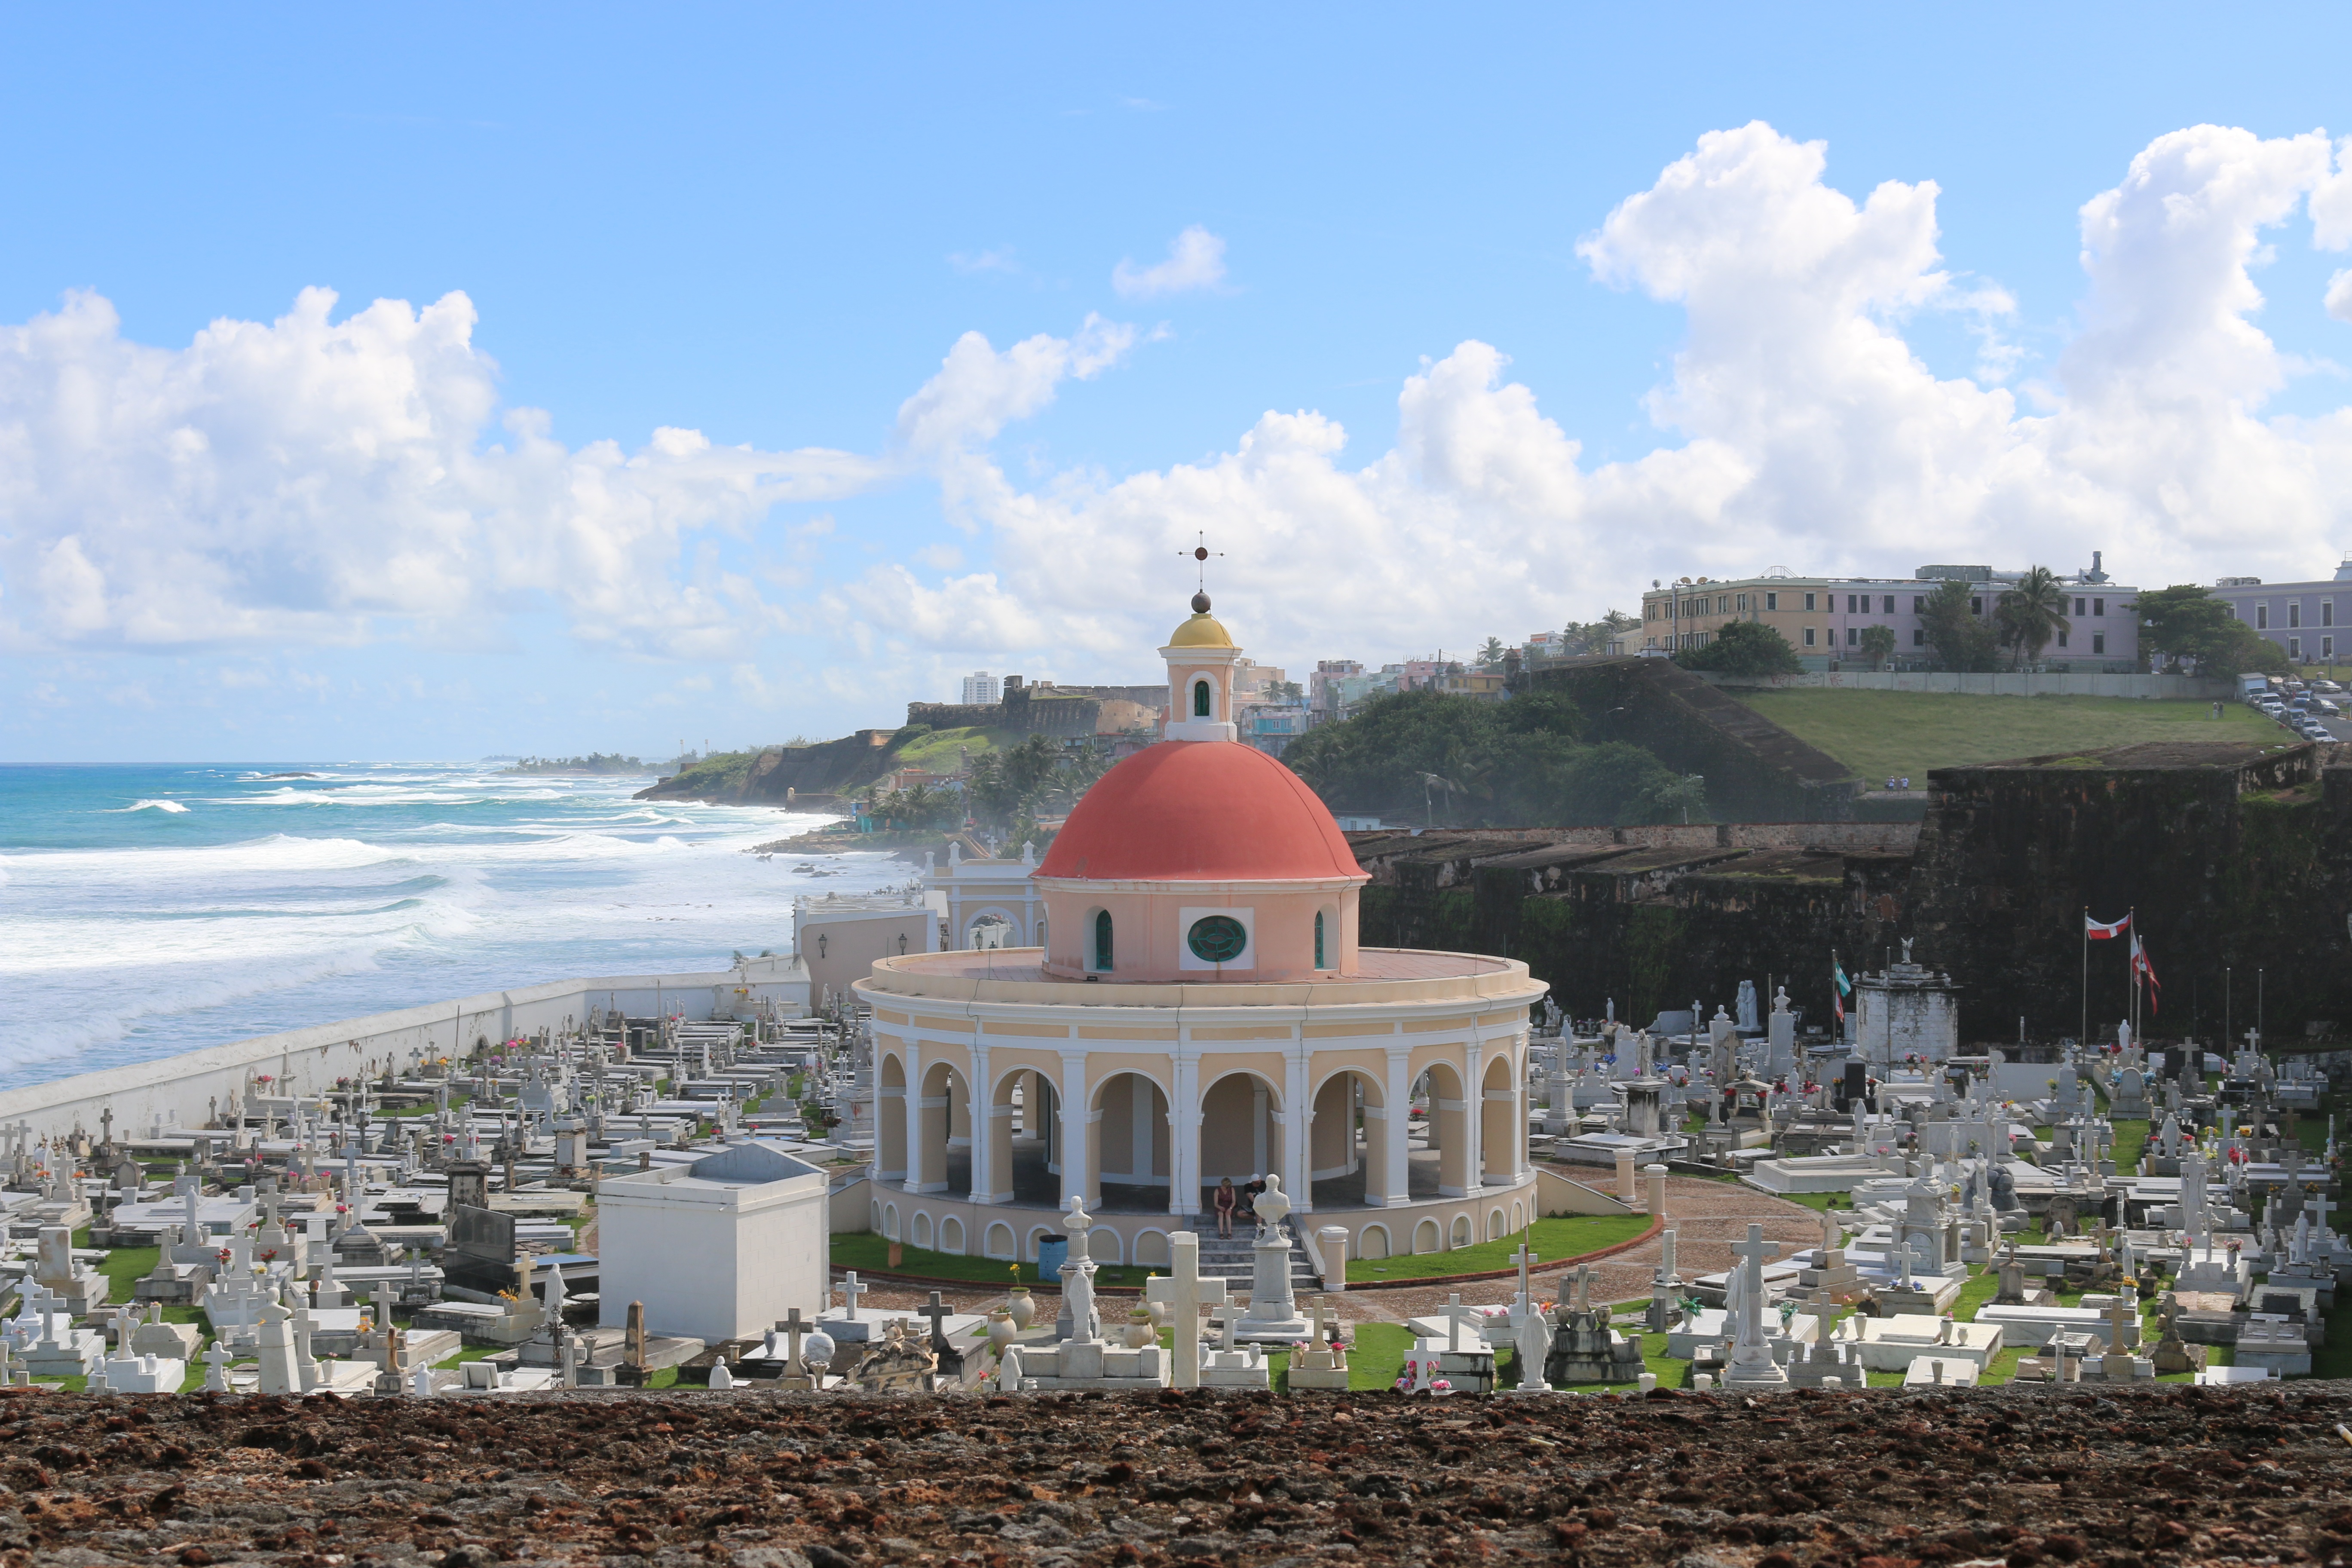
sea, vacation, tower, landmark, cemetery, tourism, place of worship, puerto rico, san juan